Arsen Hambardzumyan

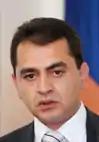

Arsen Khachik Hambardzumyan (born June 30, 1973, in Yerevan) is an Armenian politician.